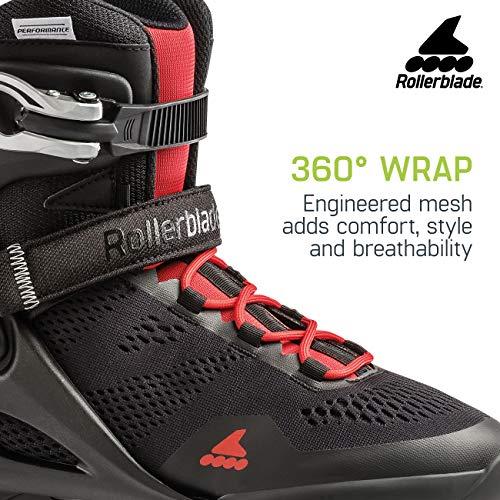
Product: Rollerblade Macroblade 80 Men's Adult Fitness Inline Skate, Black and Red, Performance Inline Skates
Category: Sports & Outdoors | Outdoor Recreation | Skates, Skateboards & Scooters | Inline & Roller Skating | Inline Skates
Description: IMPROVED FITNESS - Designed for casual inline skating and entry-level training with secure support.
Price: $89.99
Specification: Shipping Weight: 8.3 pounds (View shipping rates and policies)|ASIN: B07GWVHD9D|Item model number: 07955200741|    #795    in Inline & Roller Skating Equipment